Commodore 1541

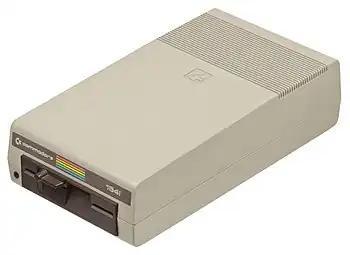
The second-most common version of the Commodore 1541 disk drive, using a Newtronics drive mechanism

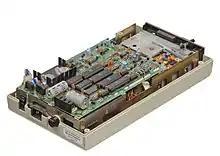
A rear view of the Commodore 1541 disk drive, with the top cover and shielding removed

The Commodore 1541 (also known as the CBM 1541 and VIC-1541) is a floppy disk drive which was made by Commodore International for the Commodore 64 (C64), Commodore's most popular home computer. The best-known floppy disk drive for the C64, the 1541 is a single-sided 170-kilobyte drive for 5¼" disks. The 1541 directly followed the Commodore 1540 (meant for the VIC-20).